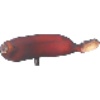
Label: Banana Red 1